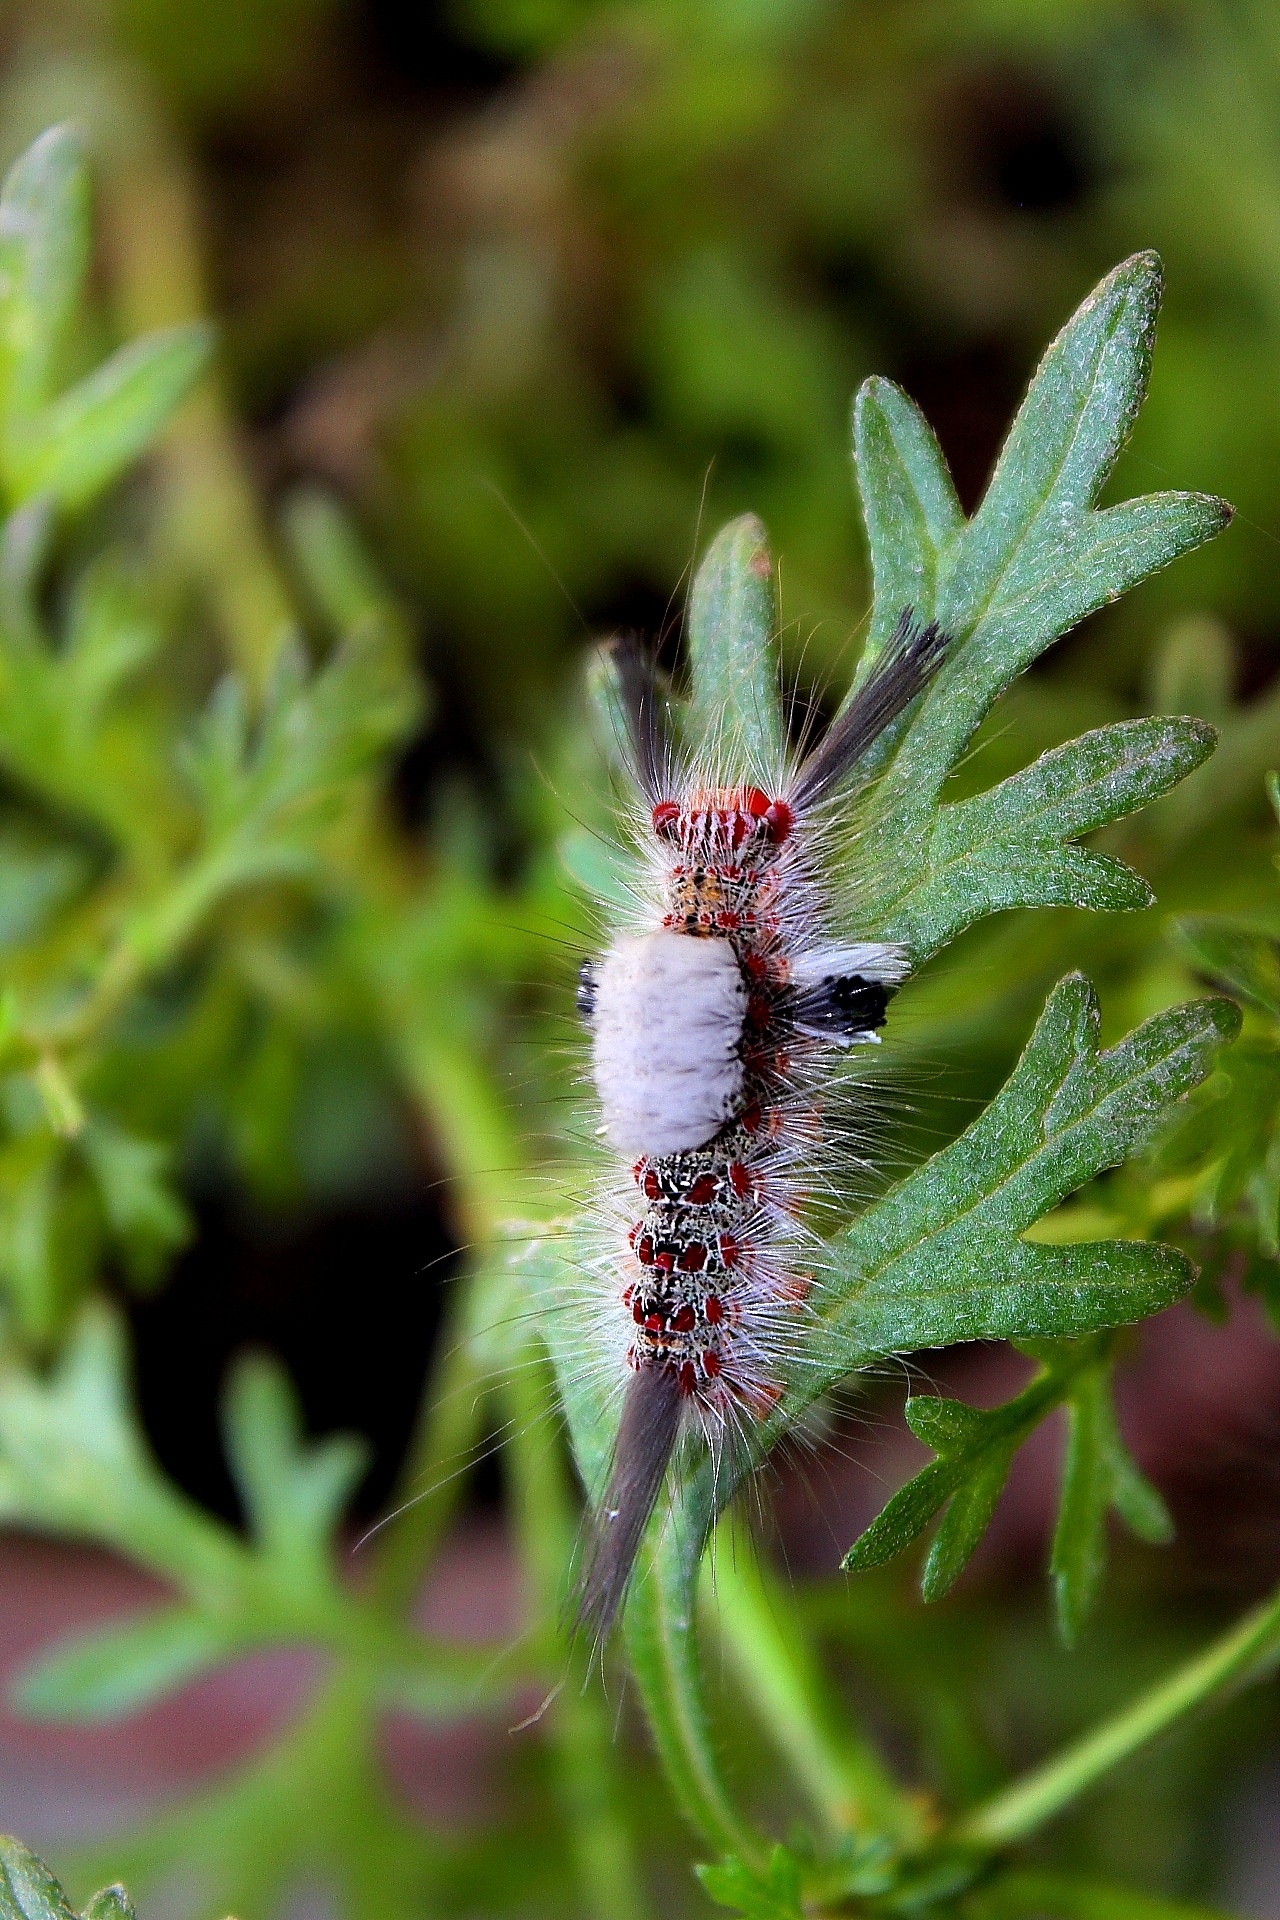
nature, plant, photography, leaf, flower, cute, green, insect, botany, colorful, flora, fauna, invertebrate, wildflower, close up, crawl, animals, thistle, creature, worm, character, larva, macro photography, flowering plant, daisy family, land plant